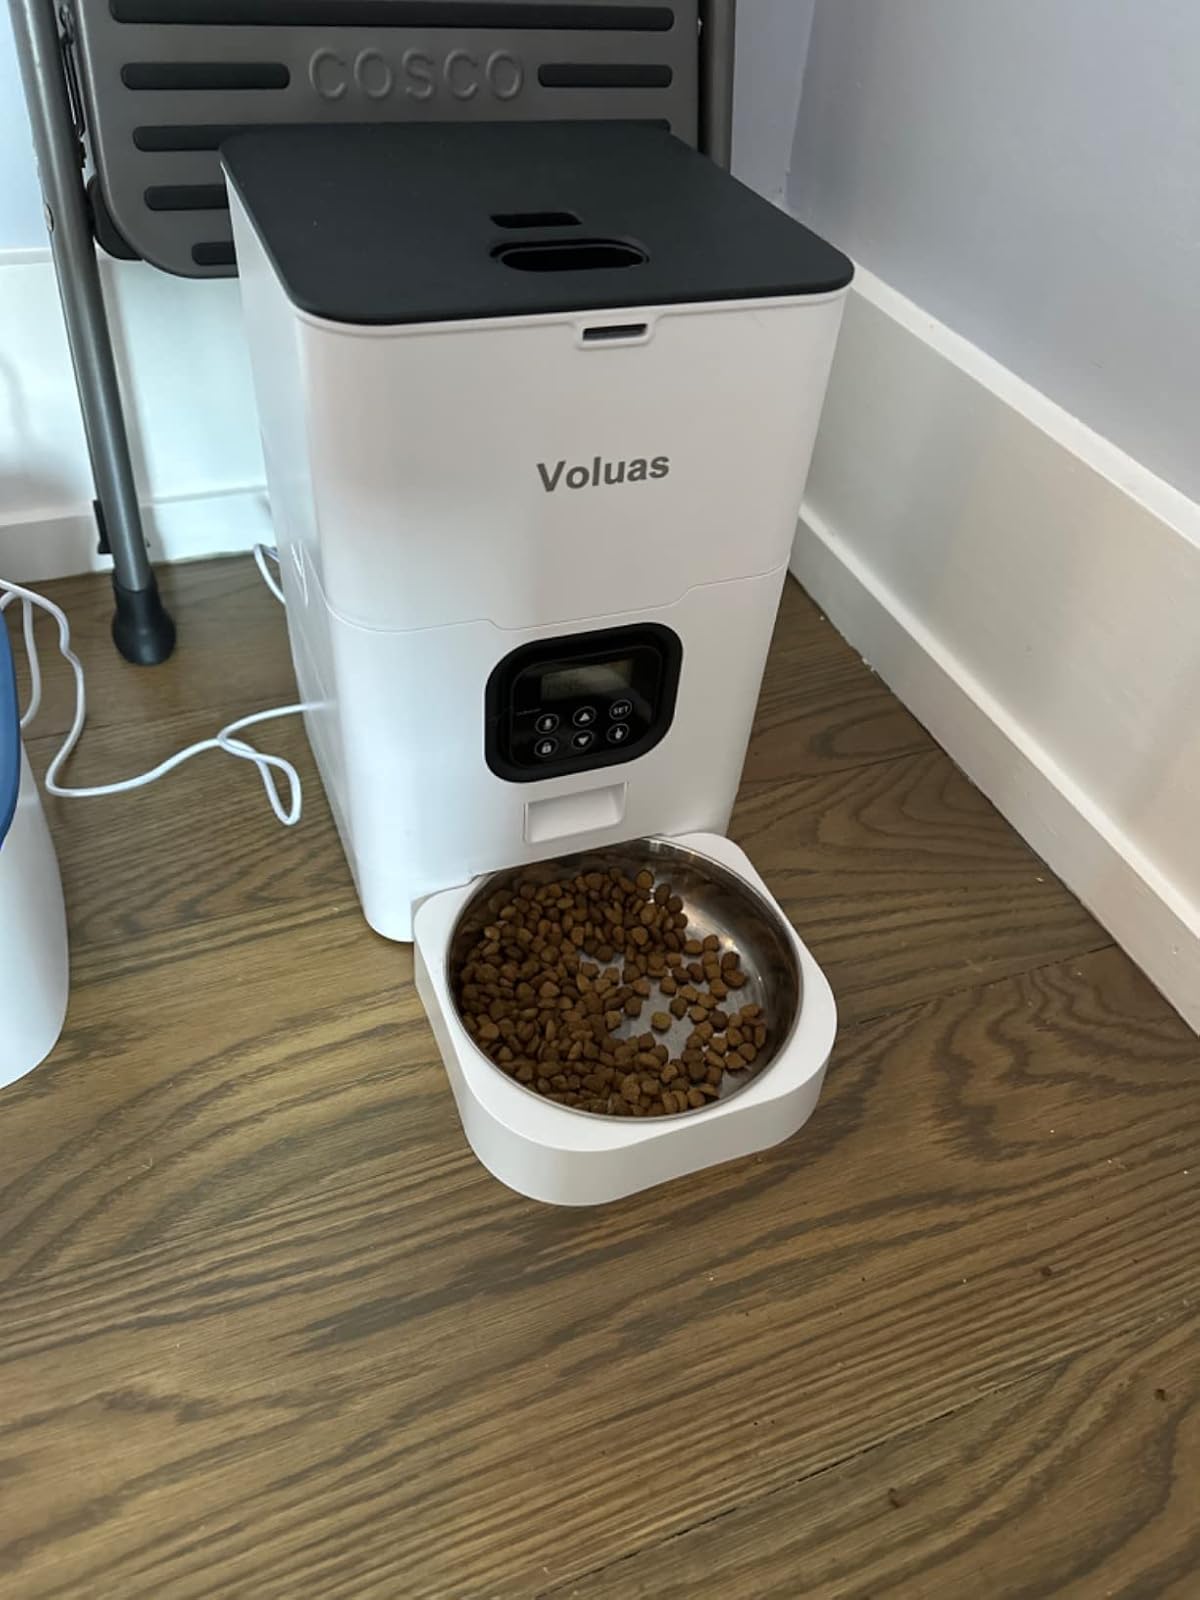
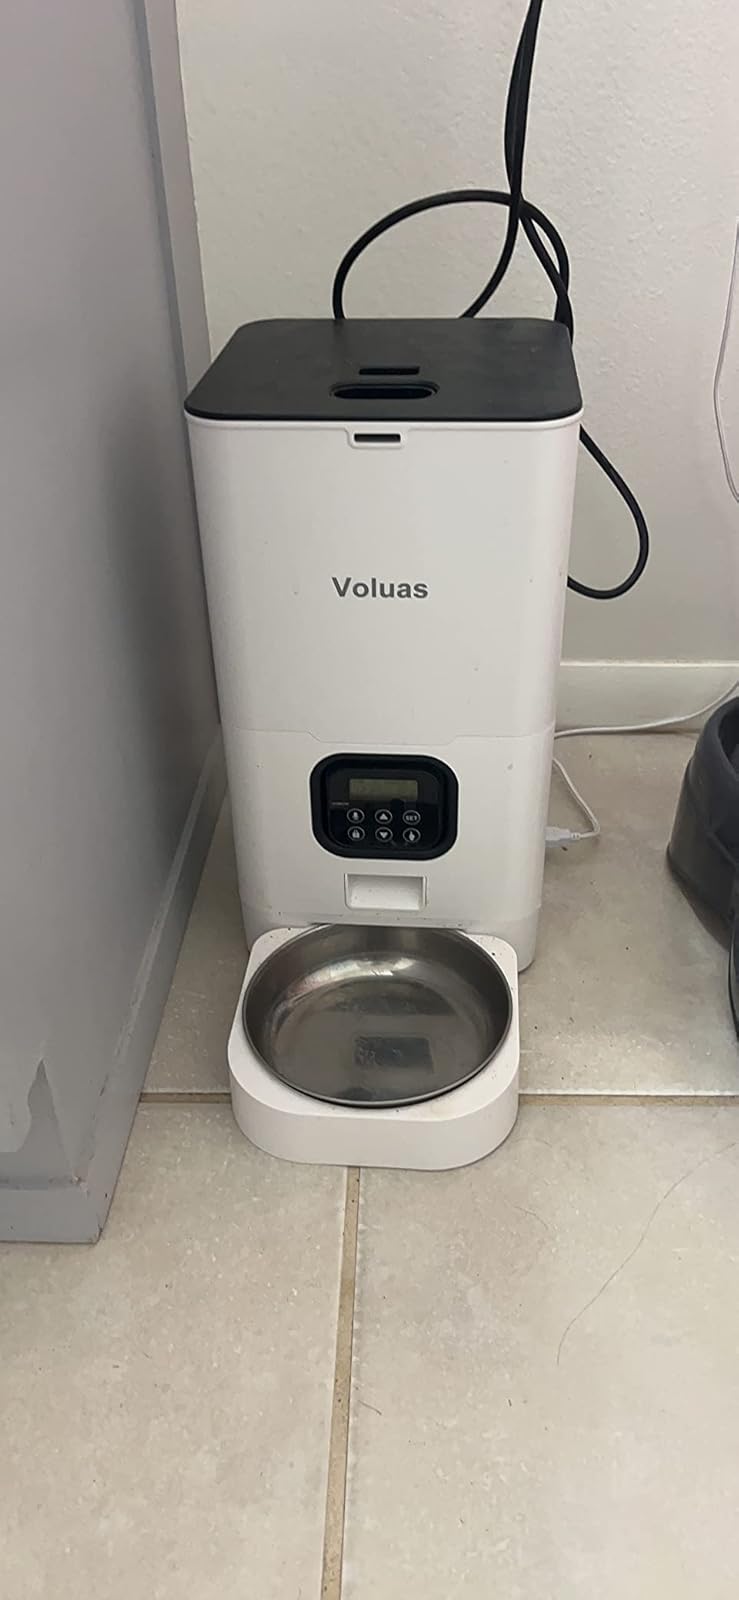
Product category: items_feeder
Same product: yes